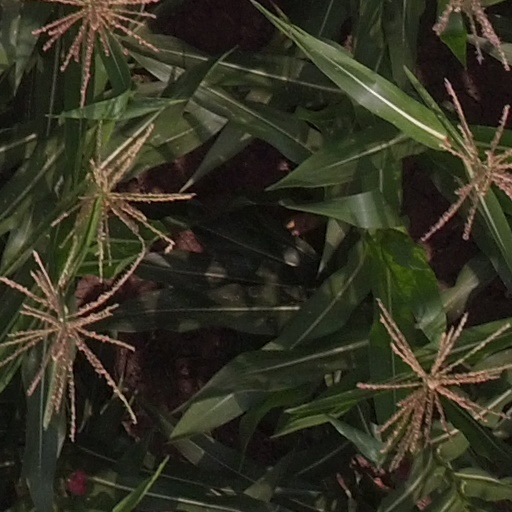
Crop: maize; corn